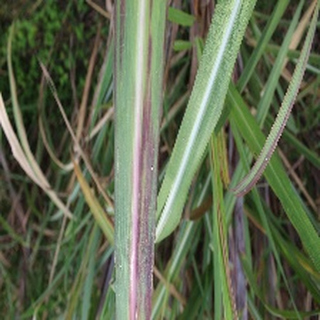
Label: sugarcane_bacterial_blight